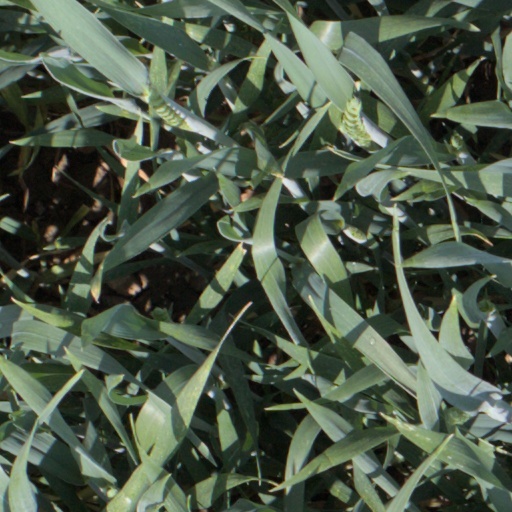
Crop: wheat